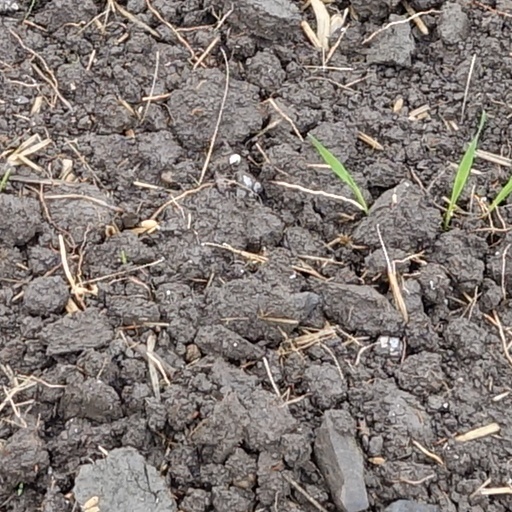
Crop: wheat